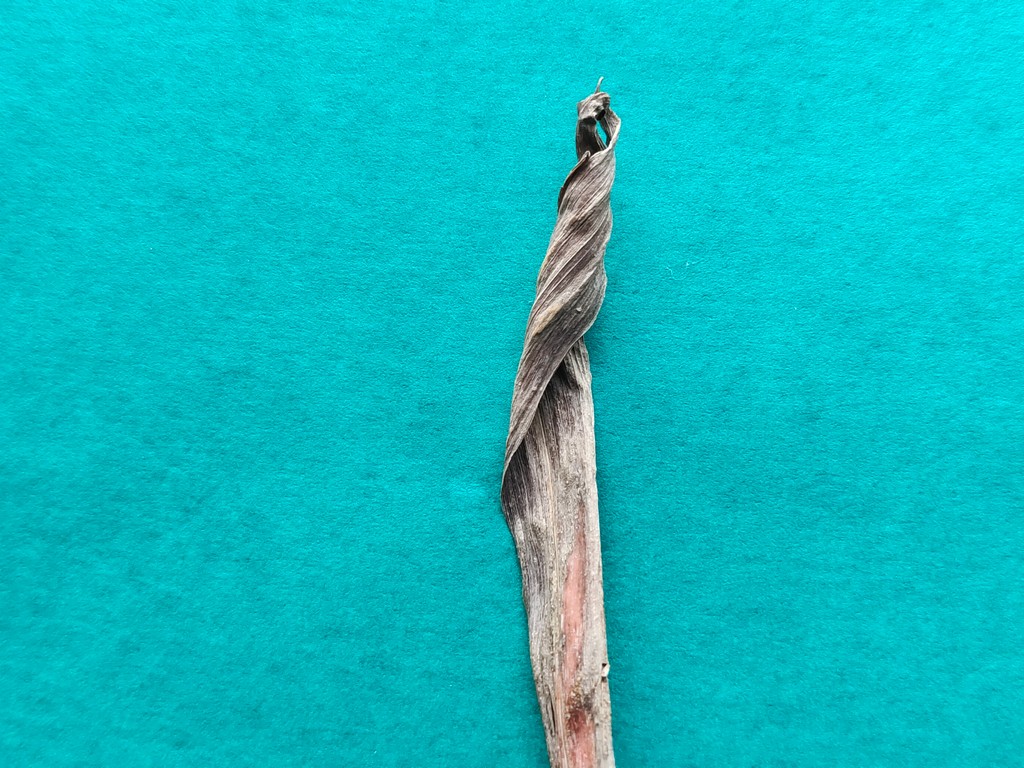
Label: Dried